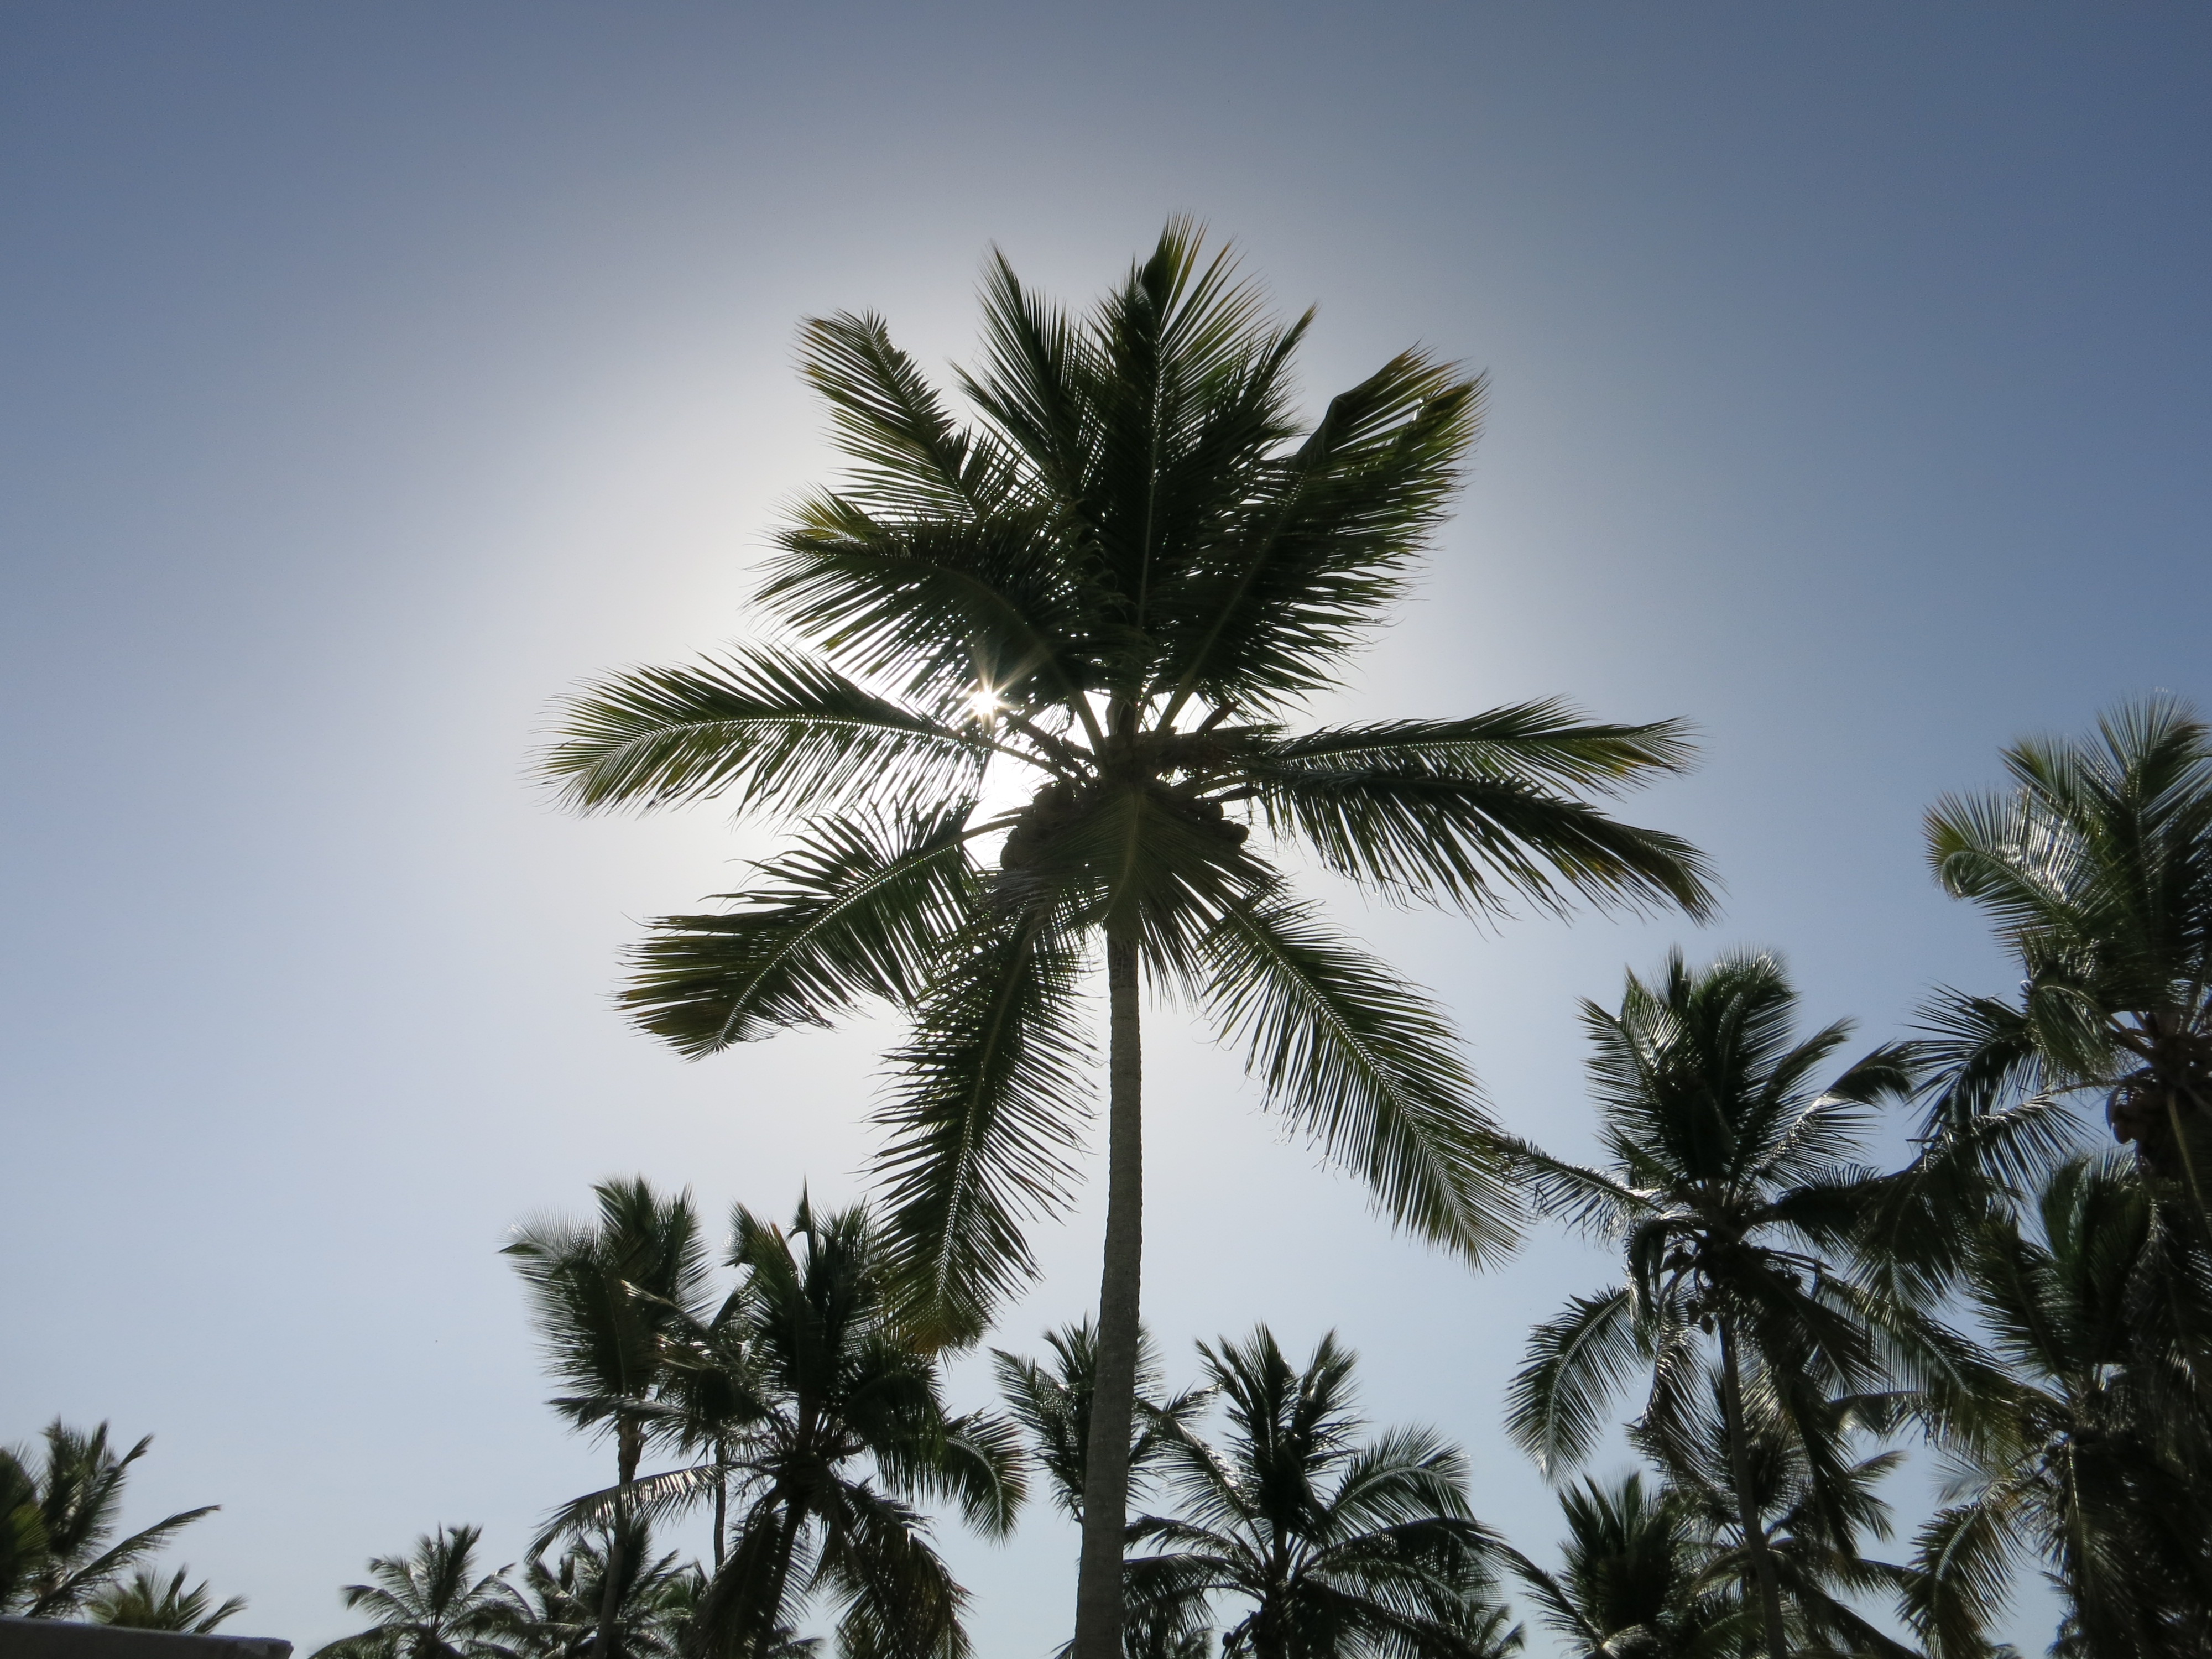
tree, branch, plant, sky, leaf, flower, wind, paradise, holiday, botany, flora, caribbean, dominican republic, palm trees, tropics, flowering plant, woody plant, land plant, arecales, palm family, borassus flabellifer